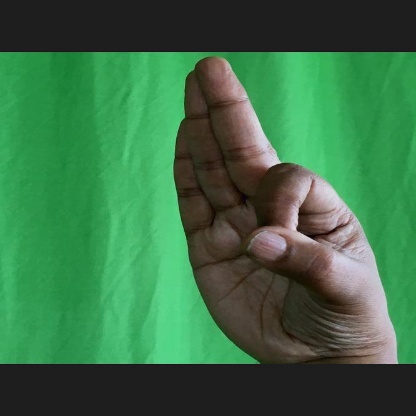
Mudra: Aralam